Matt Gaetz

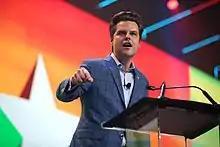
Gaetz speaking at a Turning Point USA event in West Palm Beach, Florida, 2020

In 2021, Gaetz was one of 14 House Republicans to vote against a measure condemning the Myanmar coup d'état that overwhelmingly passed, for reasons reported to be unclear.